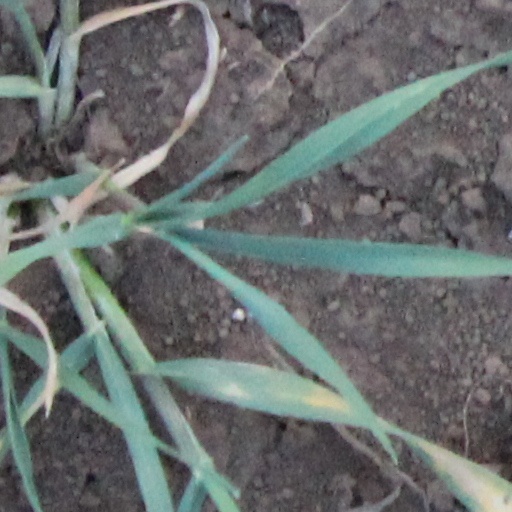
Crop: wheat